Conspiracy Encyclopedia

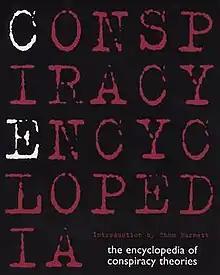
Book cover

Conspiracy Encyclopedia: The Encyclopedia of Conspiracy Theories is a non-fiction reference book about conspiracy theories, with an introduction by editor Thom Burnett. It was published in 2005 by Chamberlain Bros., and in 2006 by Collins & Brown. Contributors to the work include Thom Burnett, Nigel Cawthorne, Richard Emerson, Mick Farren, Alex Games, John Gill, Sandy Gort, Rod Green, Emma Hooley, Esther Selsdon, and Kenn Thomas. The encyclopedia discusses 365 conspiracy theories, most of which are political.